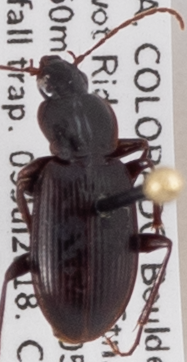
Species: Calathus advena
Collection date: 2018-07-03
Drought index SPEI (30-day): -0.82
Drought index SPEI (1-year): -0.692
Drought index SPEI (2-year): -0.1